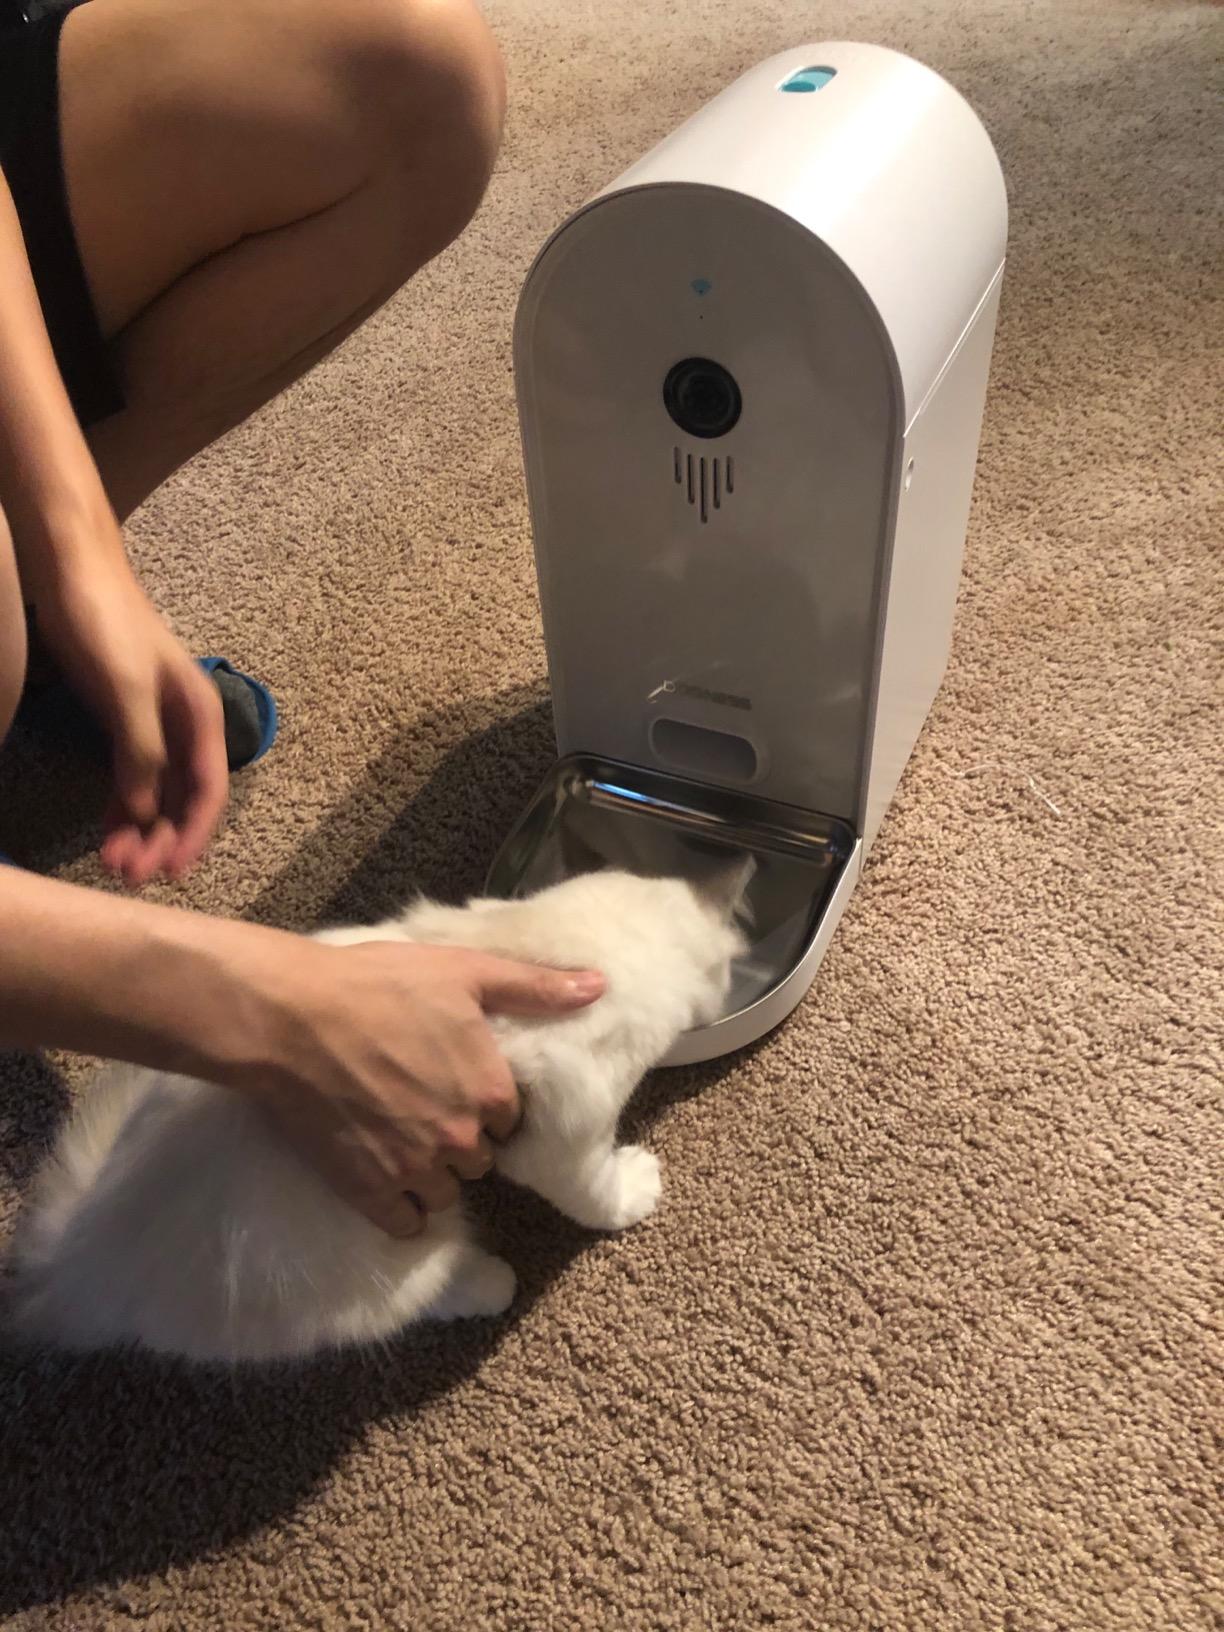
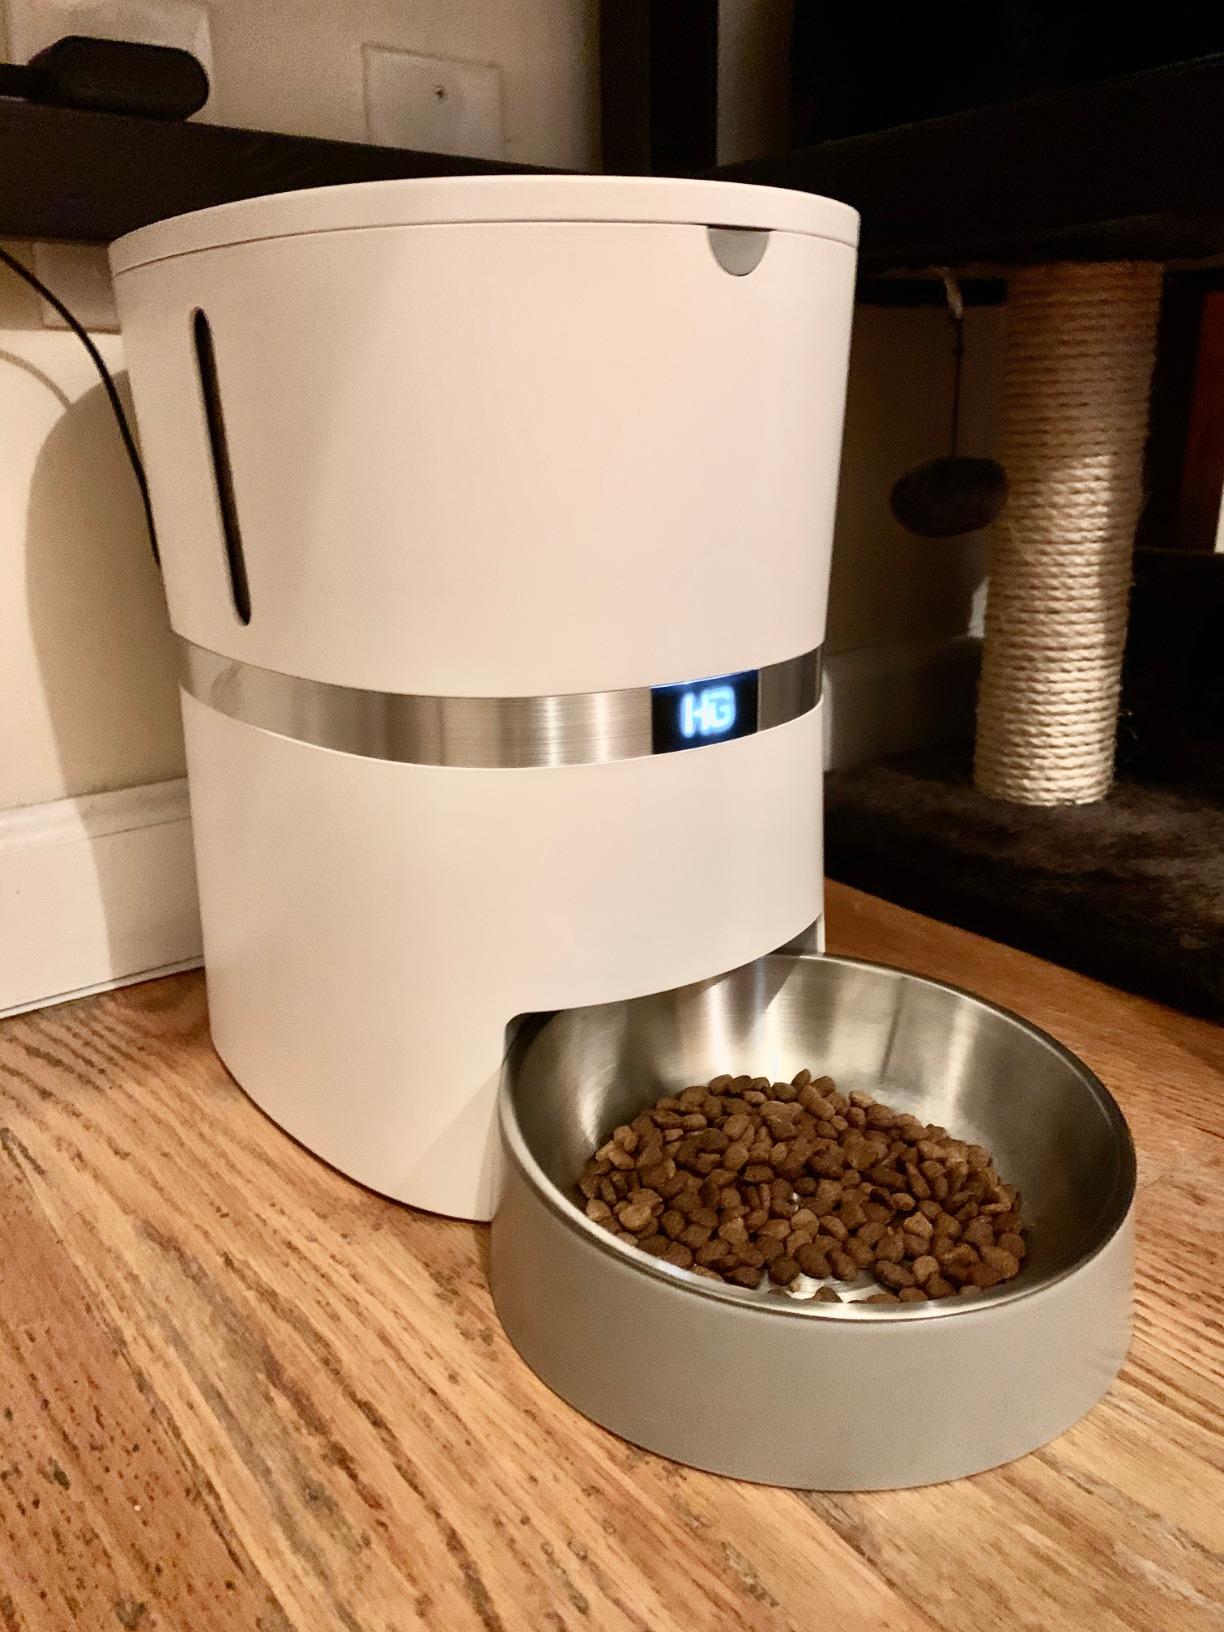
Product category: items_feeder
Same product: no